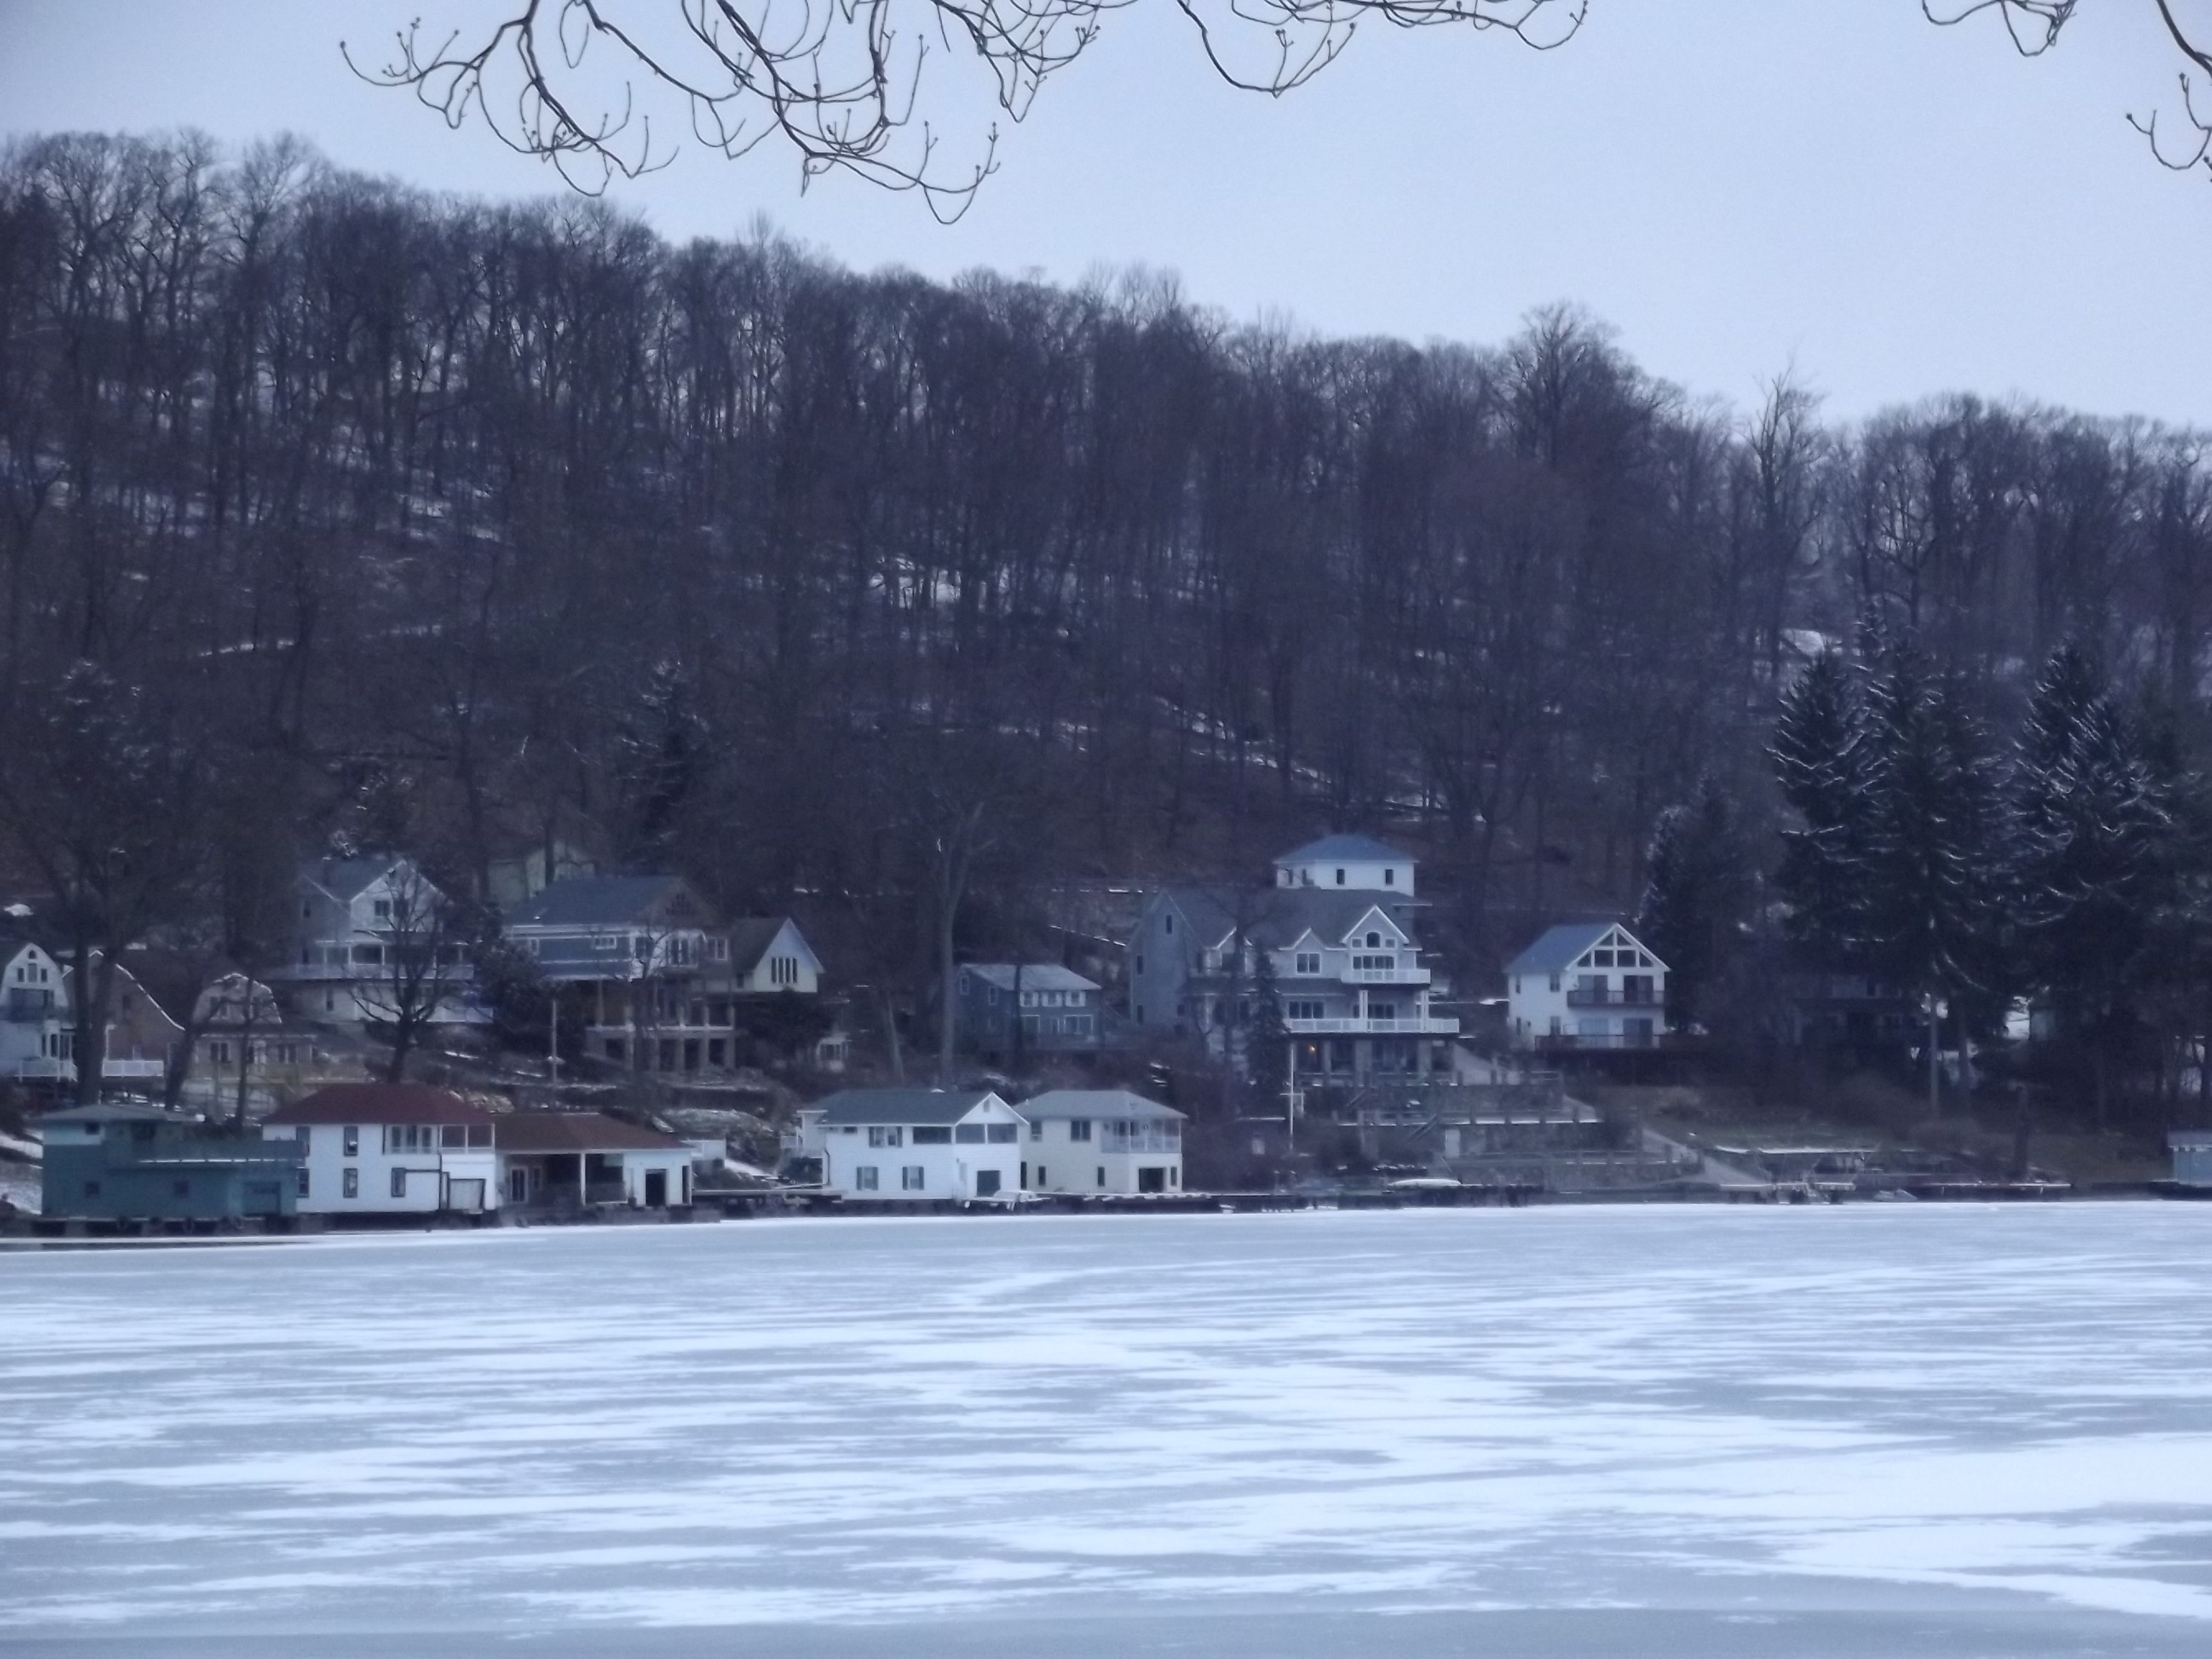
snow, winter, ice, weather, season, blizzard, piste, freezing, geological phenomenon, winter storm